The Orchestra (band)

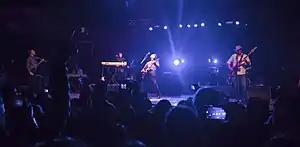
The Orchestra performing in Chile, 2013

The Orchestra is a rock band formed in 2000 by former members of the Electric Light Orchestra and ELO Part II. It is the continuation of ELO Part II following Bev Bevan's departure and selling of his share in the rights to the ELO name to Jeff Lynne.